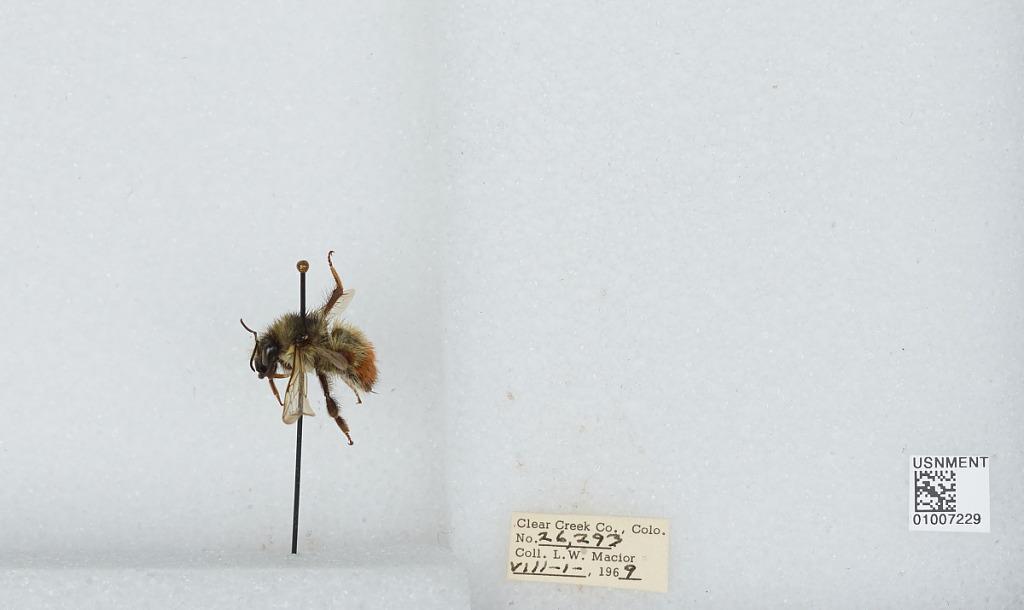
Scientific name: Bombus (Pyrobombus) flavifrons Cresson
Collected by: L. Macior
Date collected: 1969-8-1
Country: United States
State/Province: Colorado
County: Clear Creek
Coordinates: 39.69, -105.64